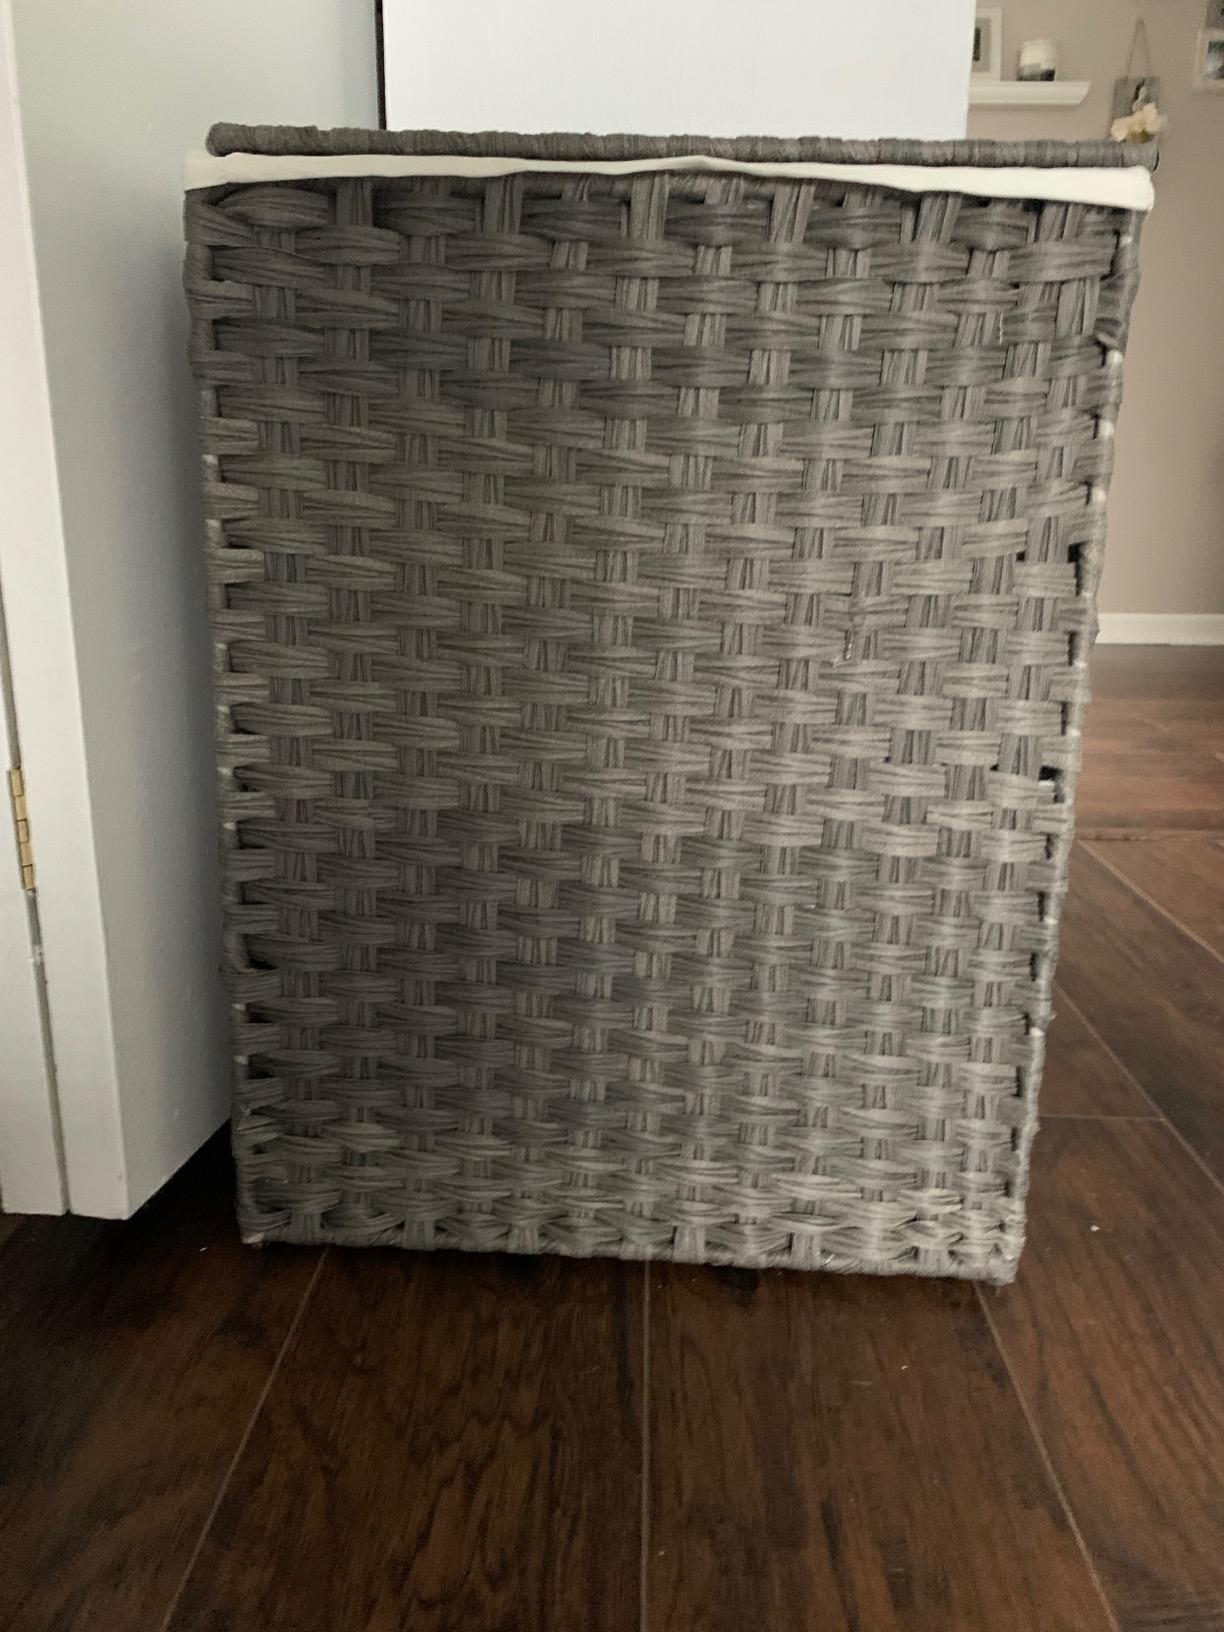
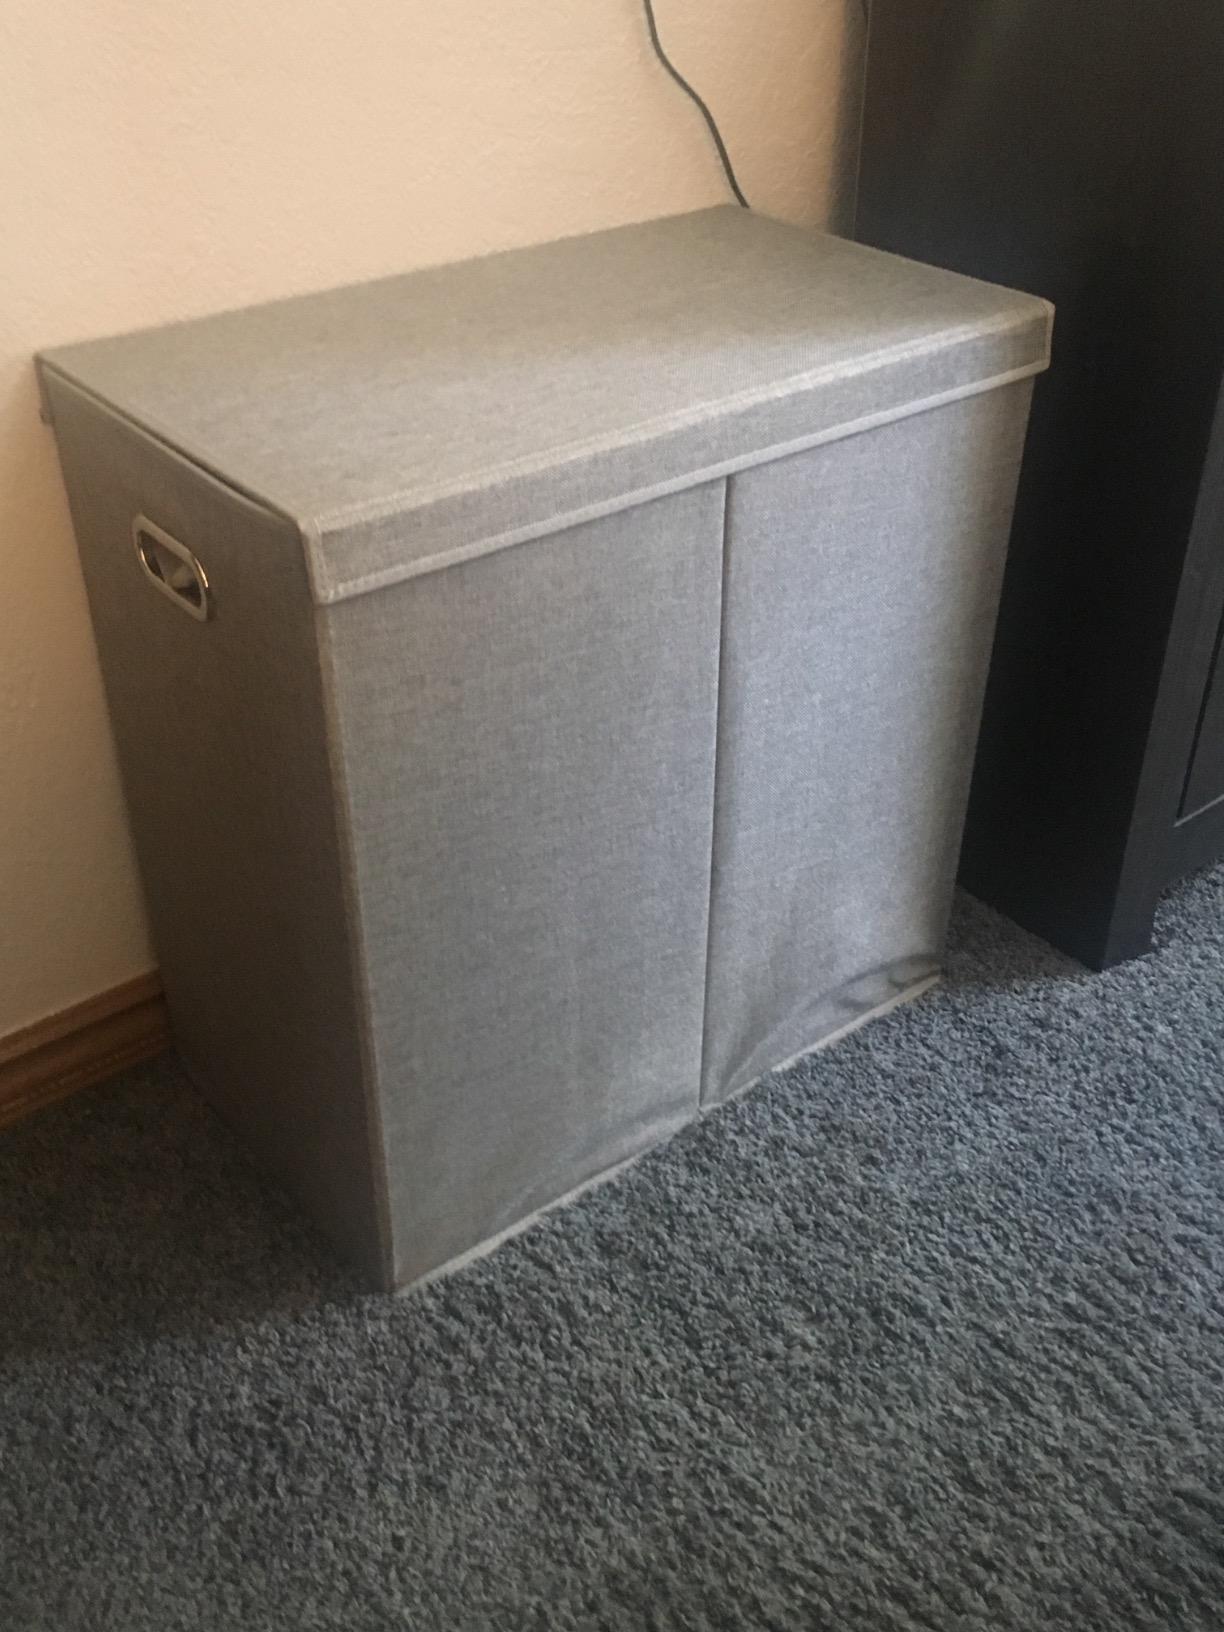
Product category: items_hamper
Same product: no